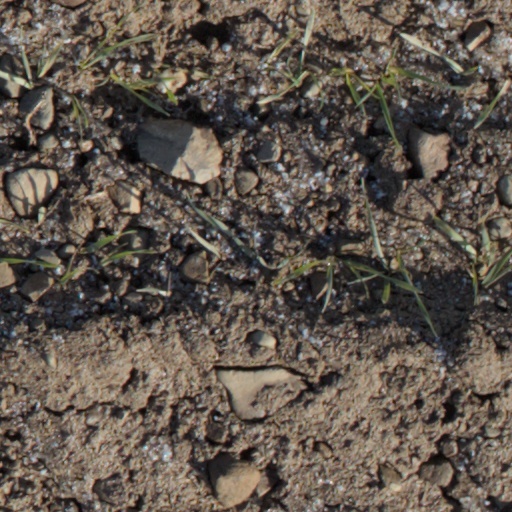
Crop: wheat